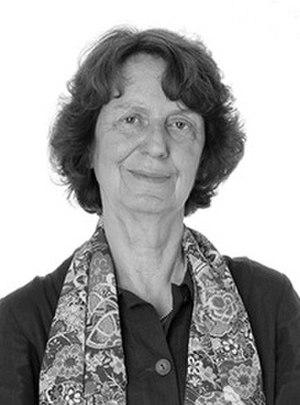
Catherine Larrère. Extrait de la série Infinités Plurielles@Marie-Hélène Le NY-2015.
Catherine Larrère, née Delafosse le 24 août 1944 à La Rochelle, est une philosophe et professeure de philosophie émérite française. Elle est spécialiste de la pensée de Montesquieu, et également de l'éthique de l'environnement, domaine qu'elle a contribué à diffuser en France. Elle a participé en France à l'essor de la philosophie environnementale, notamment sur les sujets de la protection de la nature, de la prévention des risques et de la justice environnementale. Elle co-écrit régulièrement avec son mari, l'agronome et écologue Raphaël Larrère.